Qana massacre

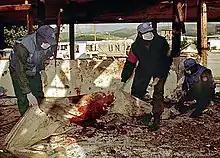
UNIFIL peacekeepers remove the remains of artillery attack victims

The Qana massacre took place on April 18, 1996, near Qana, a village in then Israeli-occupied Southern Lebanon, when the Israeli military fired artillery shells at a United Nations compound, which was sheltering around 800 Lebanese civilians, killing 106 and injuring around 116. Four Fijian United Nations Interim Force in Lebanon soldiers were also seriously injured.